Siphesihle Ntuli

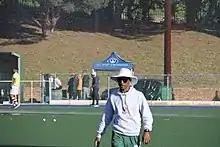
Coach, Tuks Men's Team

Siphesihle Ntuli is a South African field hockey coach. At the 2020 Summer Olympics, he assistant coached the South Africa men's national field hockey team and coached the South Africa Men's Junior World Cup.